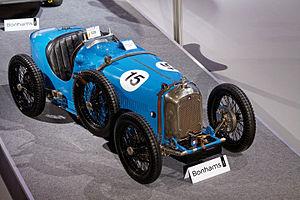
Joseph Charles Georges "José" Scaron, né le 19 avril 1895 à Bruxelles et décédé le 17 juillet 1975 à Neuilly-sur-Seine, est un ancien pilote automobile franco-belge, sur circuits, notamment en endurance. Sa carrière se déroula sur une trentaine d'années, essentiellement de 1927 à 1934, en 1938-39, puis de 1946 à 1953. Il est le grand-père du journaliste, essayiste et romancier français Joseph Macé-Scaron.